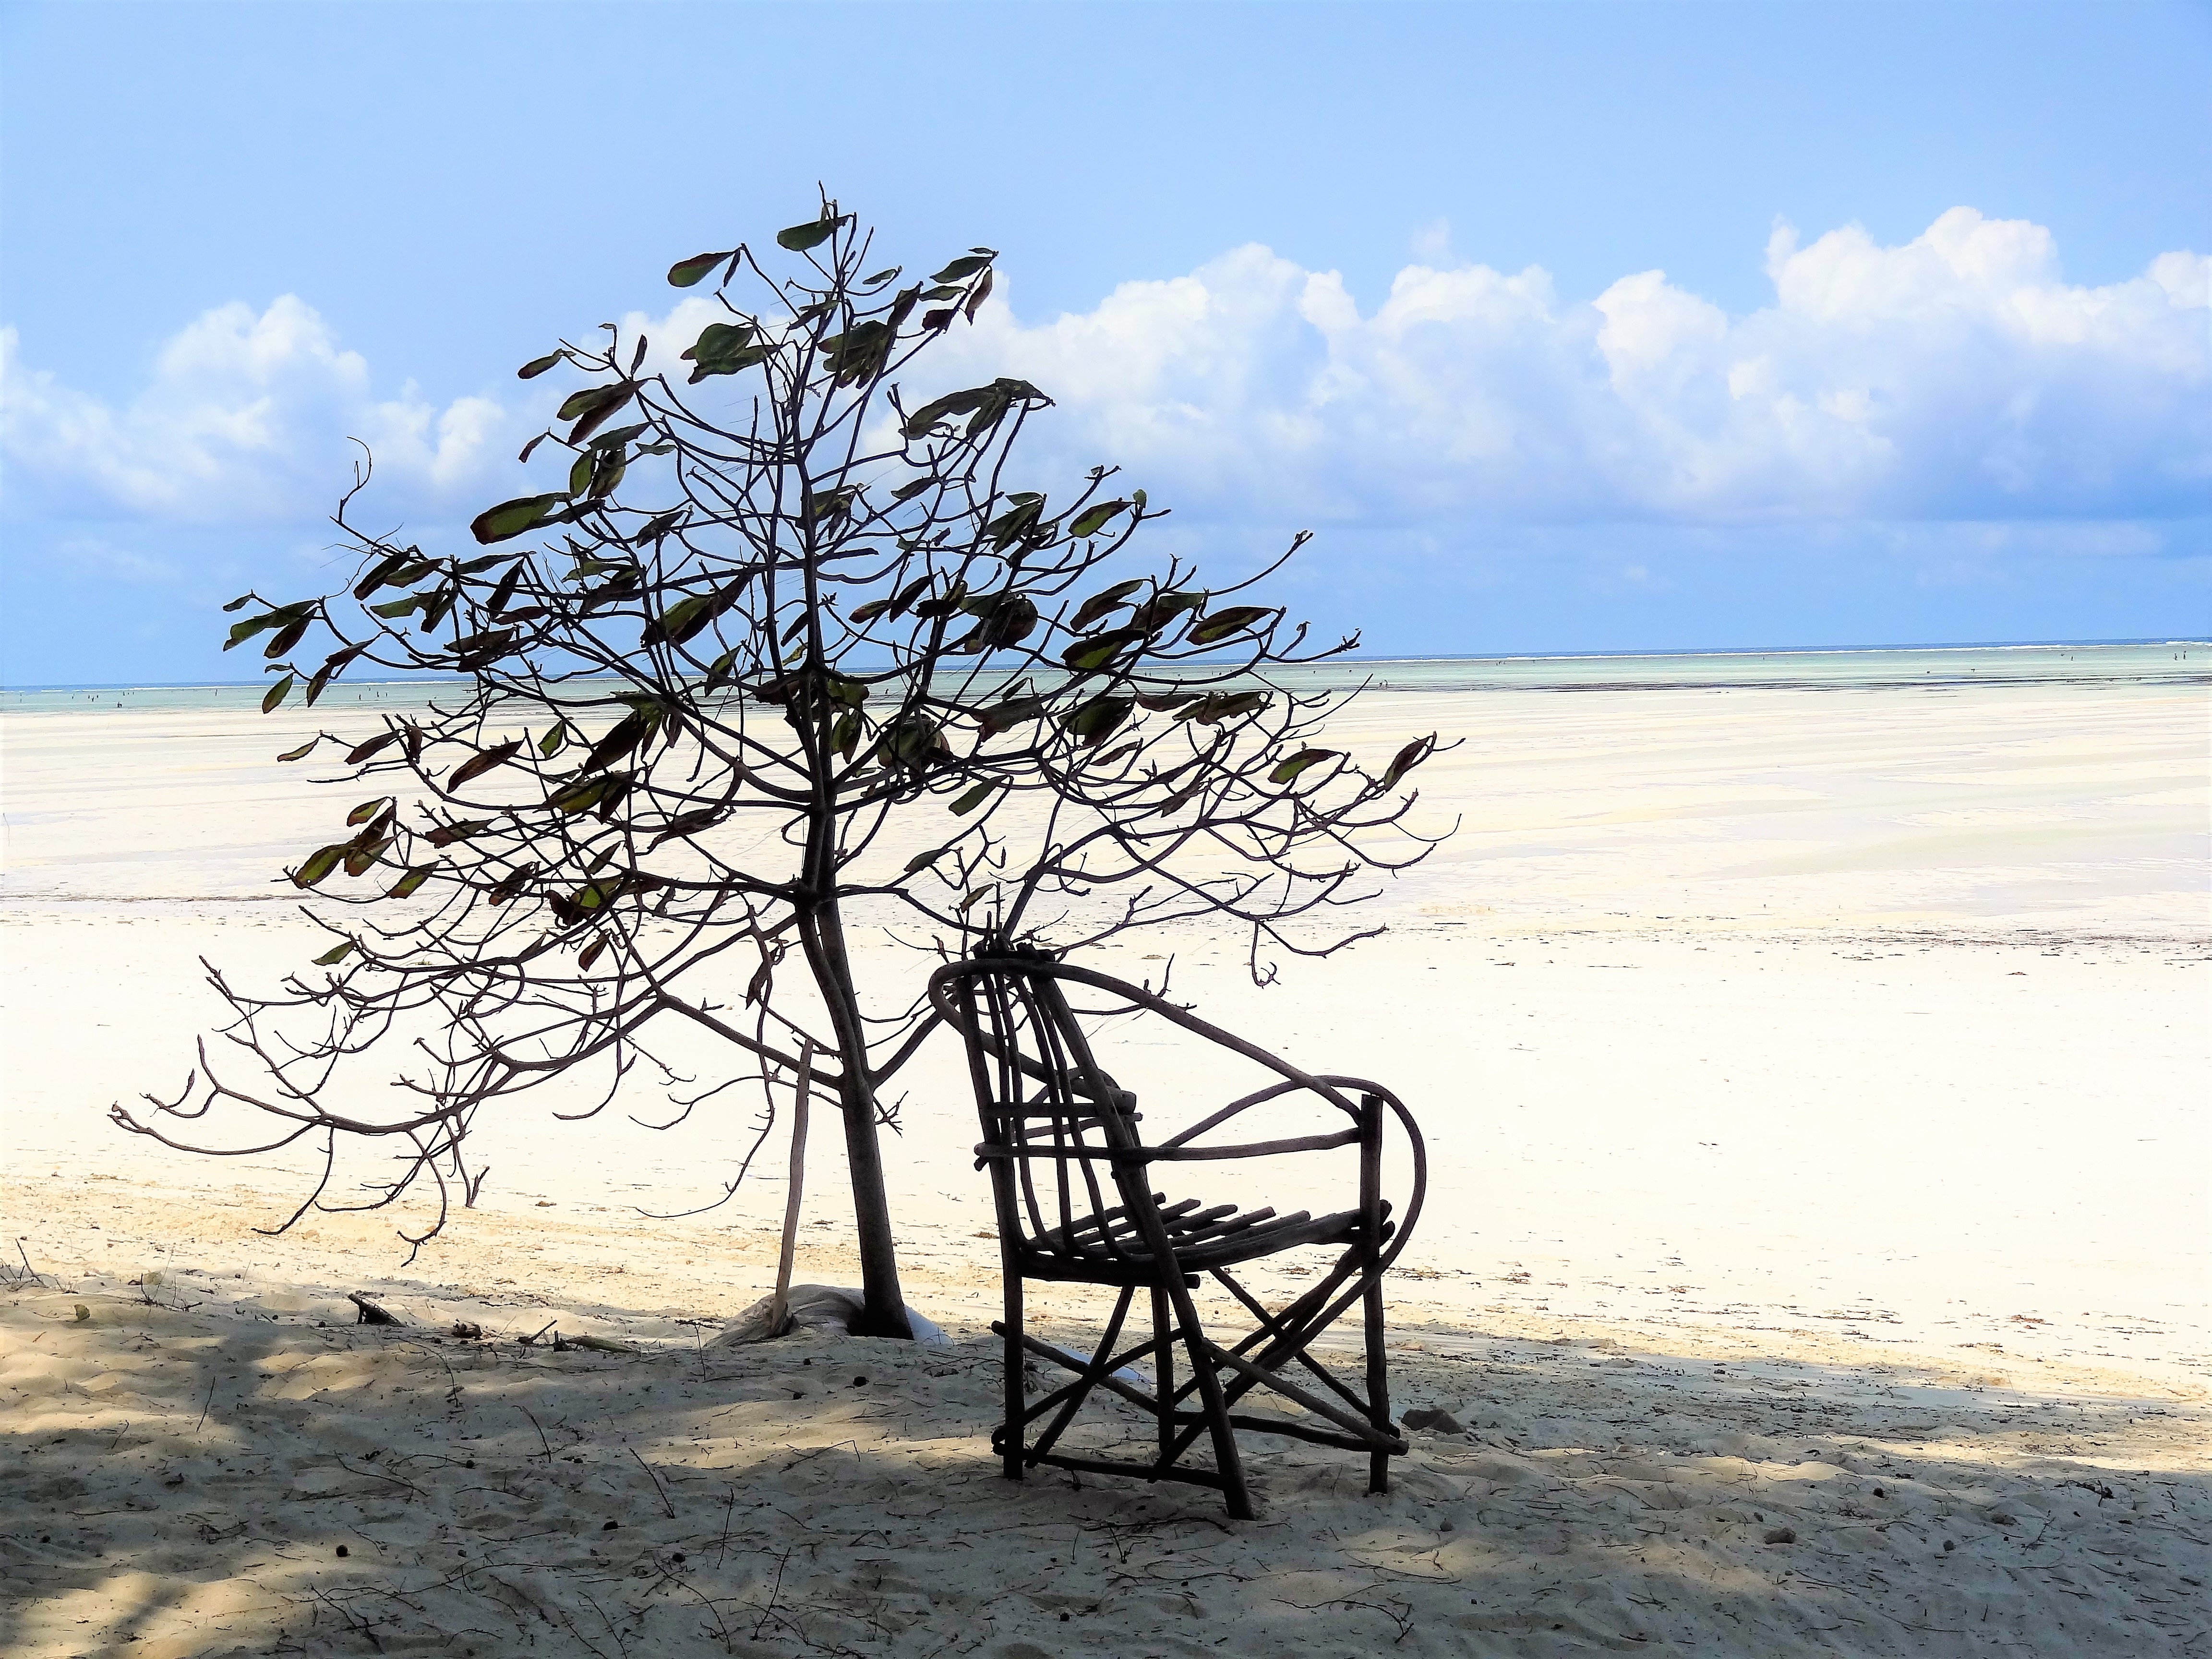
beach, sea, tree, sand, ocean, branch, cloud, plant, sky, shore, chair, atmosphere, vacation